Don Alonzo Watson

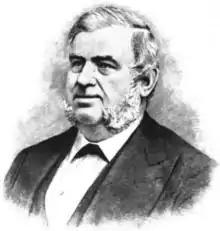

Don Alonzo Watson (June 15, 1807 – January 1, 1892) was a Rochester, New York businessman and philanthropist who, with Hiram Sibley helped found Western Union.